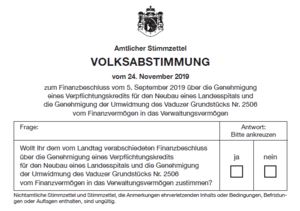
Bulletin de vote utilisé lors du référendum Liechtensteinois de 2019
Un référendum a lieu au Liechtenstein le 24 novembre 2019. La population est amenée à se prononcer sur le financement du nouvel hôpital public de la capitale, Vaduz, huit ans après le rejet par référendum d'un premier projet, jugé trop onéreux.